Large-print

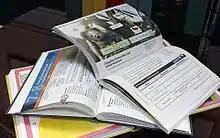
Large print books

The American National Association for Visually Handicapped (NAVH) provides the NAVH Seal of Approval to commercial publishers in the US, for books